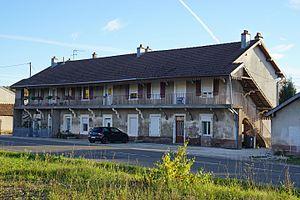
Le puits Sainte-Pauline: le phalanstère (où caserne des Fressais).
Le puits Sainte-Pauline est un ancien puits des houillères de Ronchamp situé au bord de la RD 619 sur la commune de Champagney, dans l'est de la France. Le puits est creusé à partir de 1854, la houille est exploitée entre 1861 et 1884 avant que le puits ne soit remblayé.
Fresse est une commune française située dans le département de la Haute-Saône, en région Bourgogne-Franche-Comté.
Champagney est une commune française située dans le département de la Haute-Saône, en région Bourgogne-Franche-Comté. Elle fait partie de la communauté de communes Rahin et Chérimont.